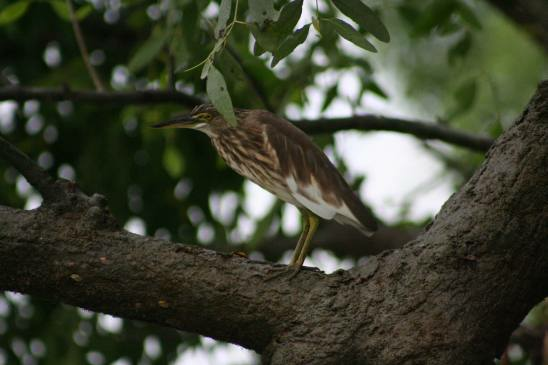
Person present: No